Scottish literature in the Middle Ages

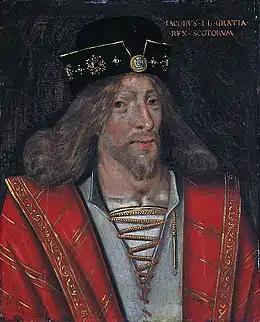
James I, who spent much of his life imprisoned in England, where he gained a reputation as a musician and poet

In the thirteenth century, French flourished as a literary language and produced the "Roman de Fergus", the earliest piece of non-Celtic vernacular literature to survive from Scotland. Many other stories in the Arthurian Cycle, written in French and preserved only outside Scotland, are thought by some scholars, including D. D. R. Owen, to have been written in Scotland. There is some Norse literature from areas of Scandinavian settlement, such as the Northern and Western Isles. The famous "Orkneyinga Saga" however, although it pertains to the Earldom of Orkney, was written in Iceland. In addition to French, Latin was a literary language with works that include the "Carmen de morte Sumerledi", a poem which exults the victory of the citizens of Glasgow over Somairle mac Gilla Brigte, and the "Inchcolm Antiphoner", a hymn in praise of St. Columba.